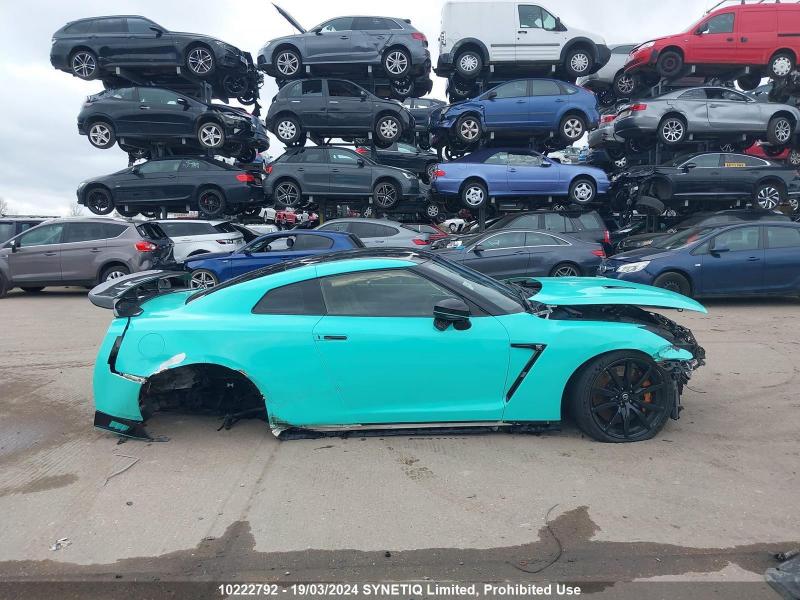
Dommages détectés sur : plaque d'immatriculation avant, pare-choc avant, feu avant droit, feu avant gauche, capot, aile avant droite, aile avant gauche, aile arrière droite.
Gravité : majeur